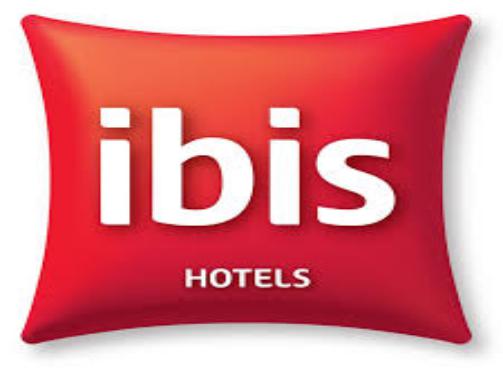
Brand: Ibis
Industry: Others